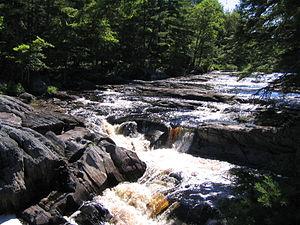
Le parc national de Kejimkujik est un parc national du Canada situé en Nouvelle-Écosse, à environ 174 km à l'ouest d'Halifax. Le parc, qui protège 404 km², comporte deux secteurs. Le principal, dans une pénéplaine du Centre-Sud de la province, protège une forêt mixte, des cours d'eau et des lacs peu profonds. Il est riche de plusieurs espèces animales et végétales qui ne sont ordinairement présents que beaucoup plus au sud sur la côte atlantique. Le parc possède aussi une annexe sur l'océan Atlantique avec une côte découpée comportant deux lagunes et des plages où niche le pluvier siffleur.
La rivière Mersey est un cours d'eau situé au sud-est de la Nouvelle-Écosse. Ce fleuve côtier de 109 km prend sa source dans le lac Eleven Mile et se jette dans l'océan Atlantique à Liverpool.